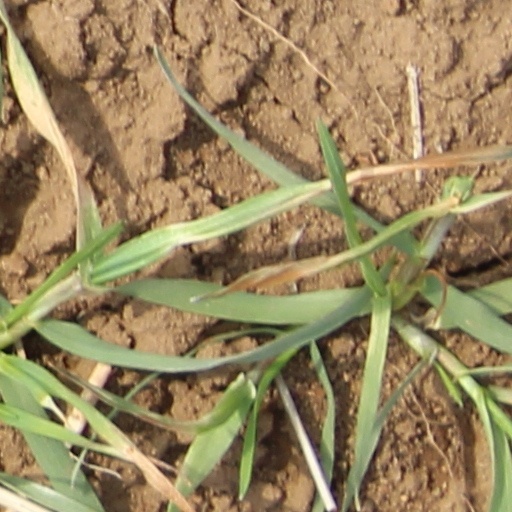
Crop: wheat